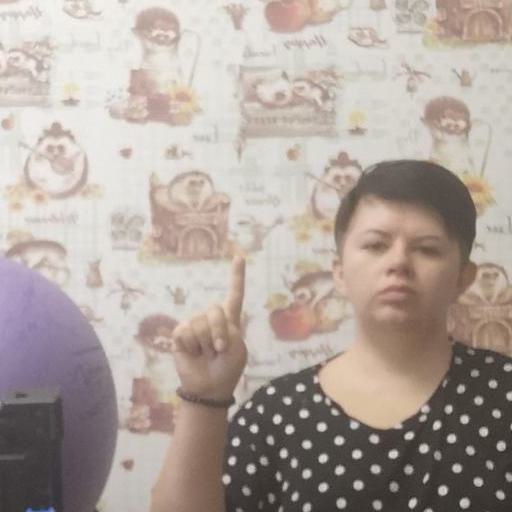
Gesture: one